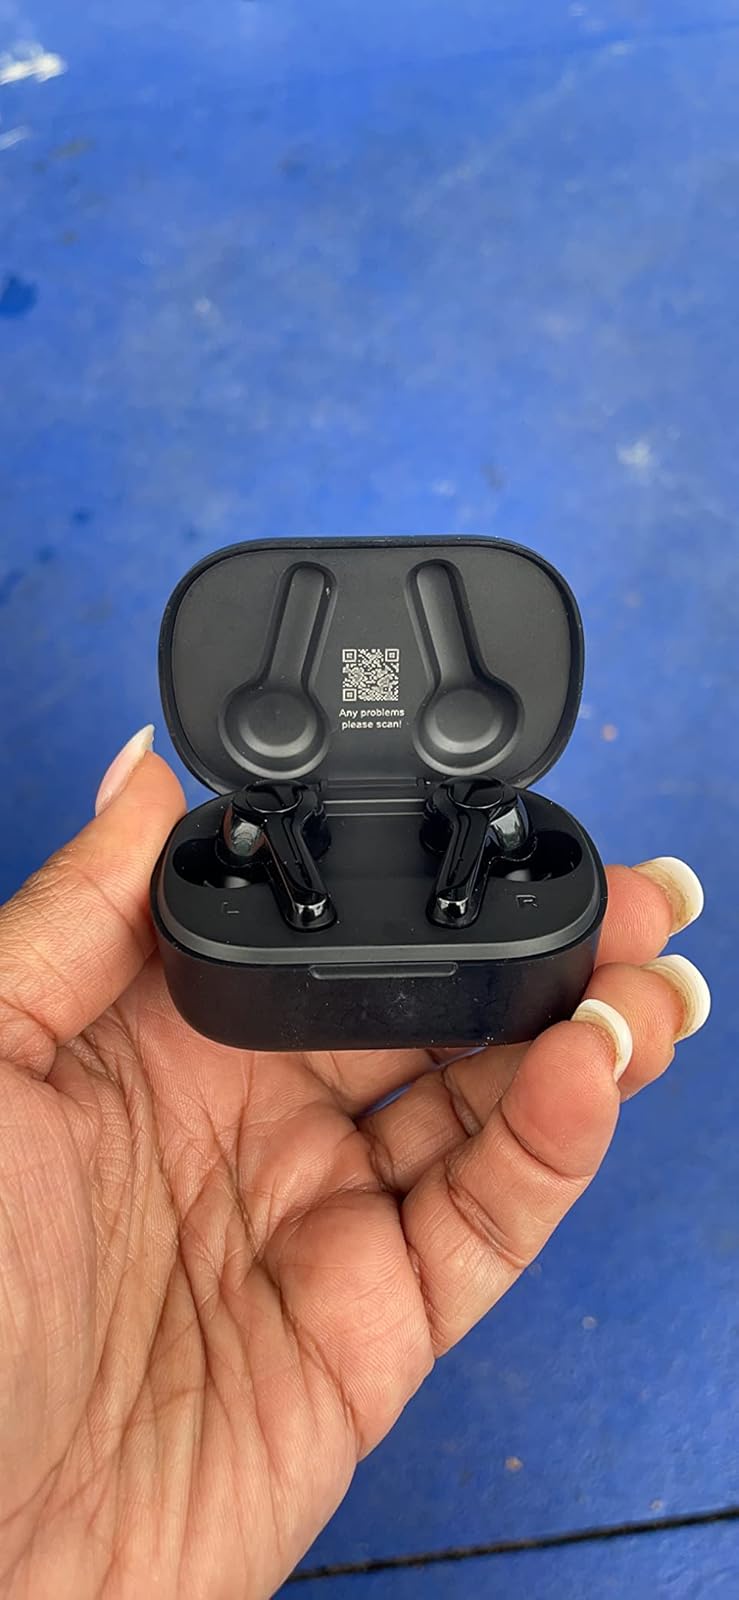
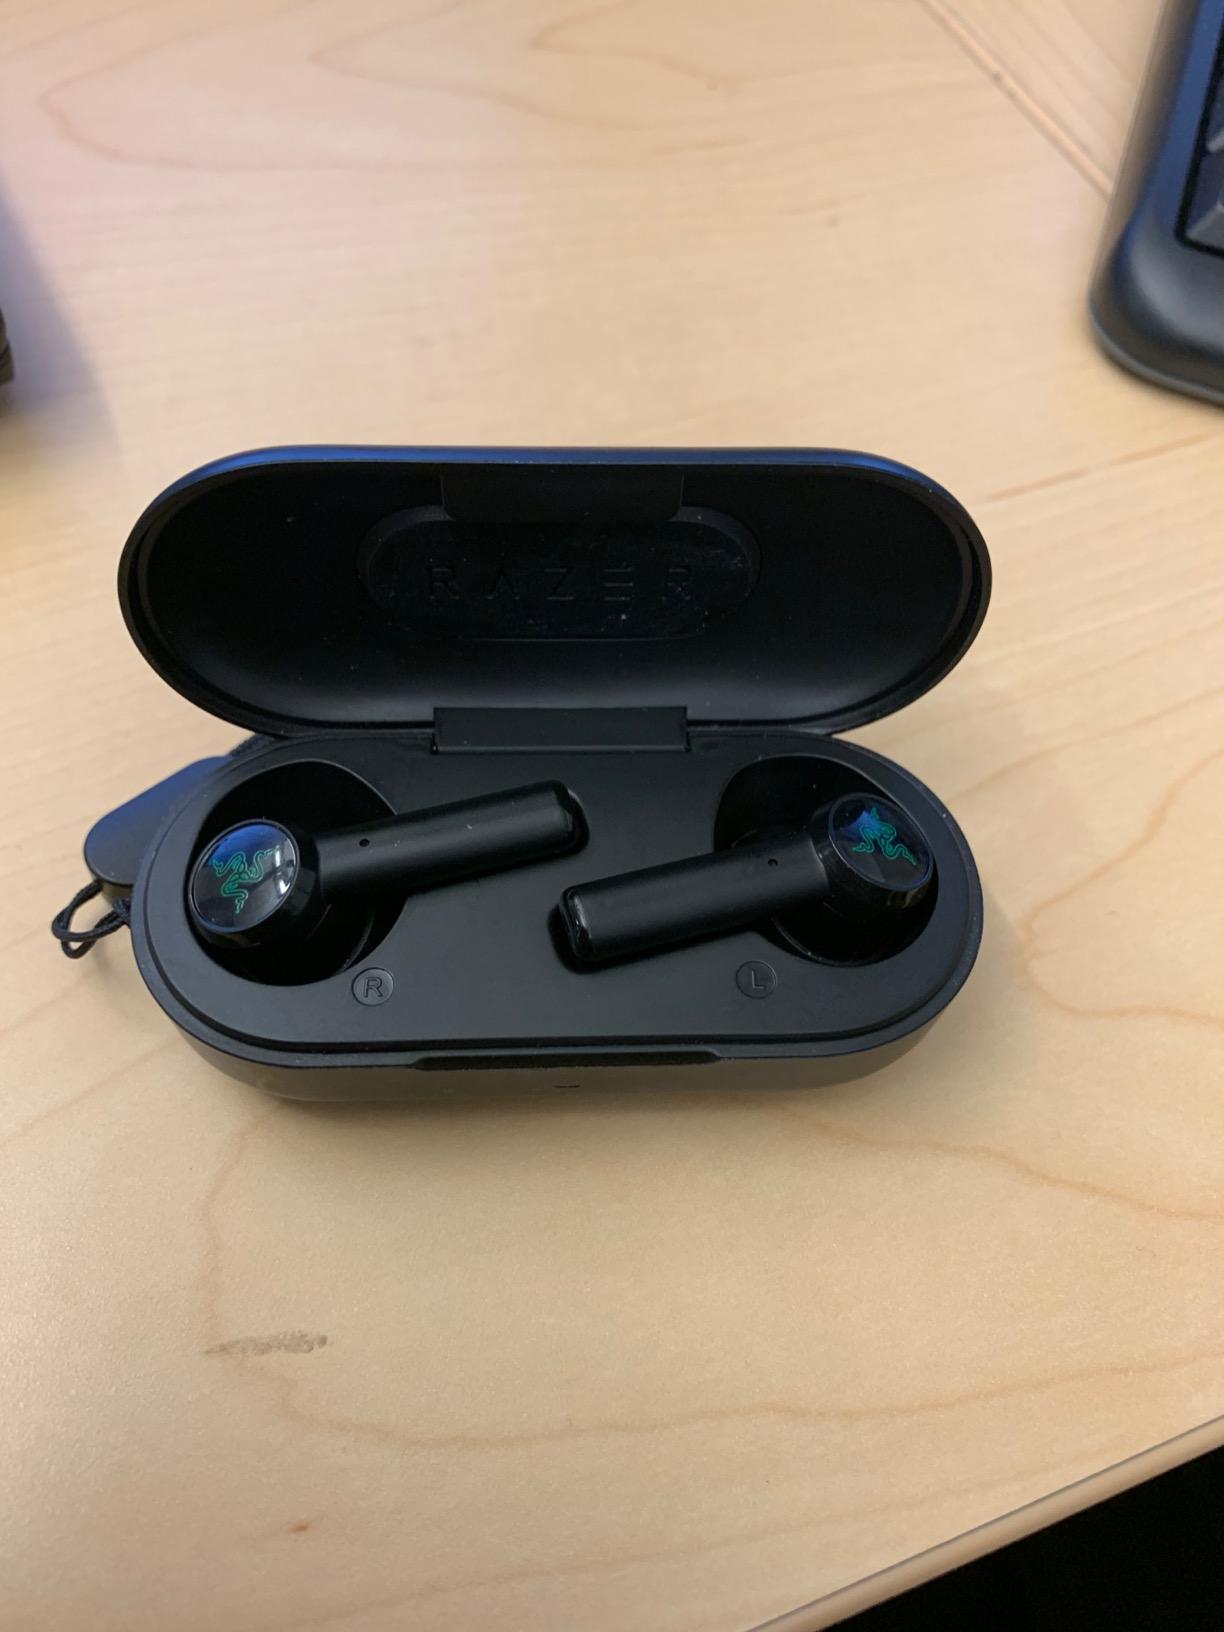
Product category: earbuds
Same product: no